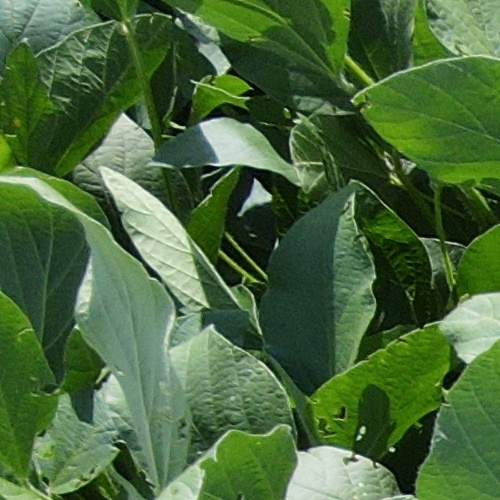
Label: Caterpillar